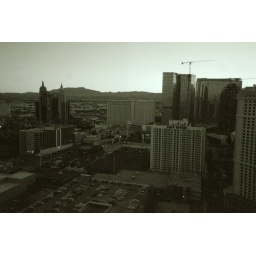
balcony view in black &amp;amp; white